Camp Fire (2018)

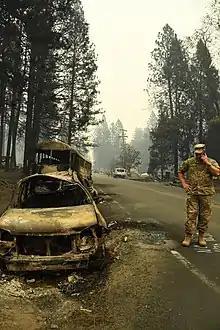
Burnt out vehicles abandoned along the evacuation route

There were a large number of fatalities in the first several hours of the fire, but they were not found quickly. Discovery of these early fatalities took place over the course of the following two weeks. In the first week, nearly ten victims per day were found. In the second week, that lowered to several victims per day. Victims were still being found in the third week and beyond.